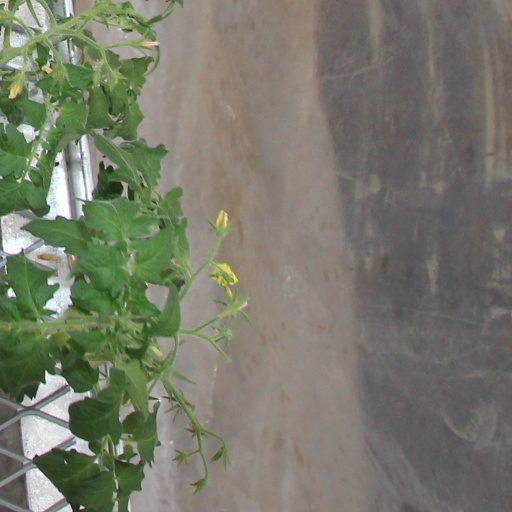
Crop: tomato